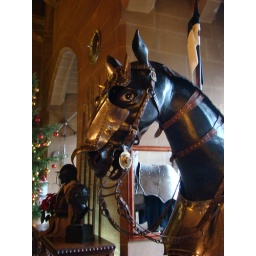
If I were expected to face that horse in battle, that exact horse, I would flee.